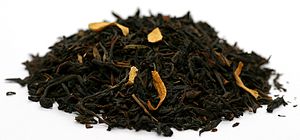
Earl Grey
Earl Grey te.
Earl Grey te er en sort te, der er tilsat aromatisk olie udvundet fra bergamotappelsin.